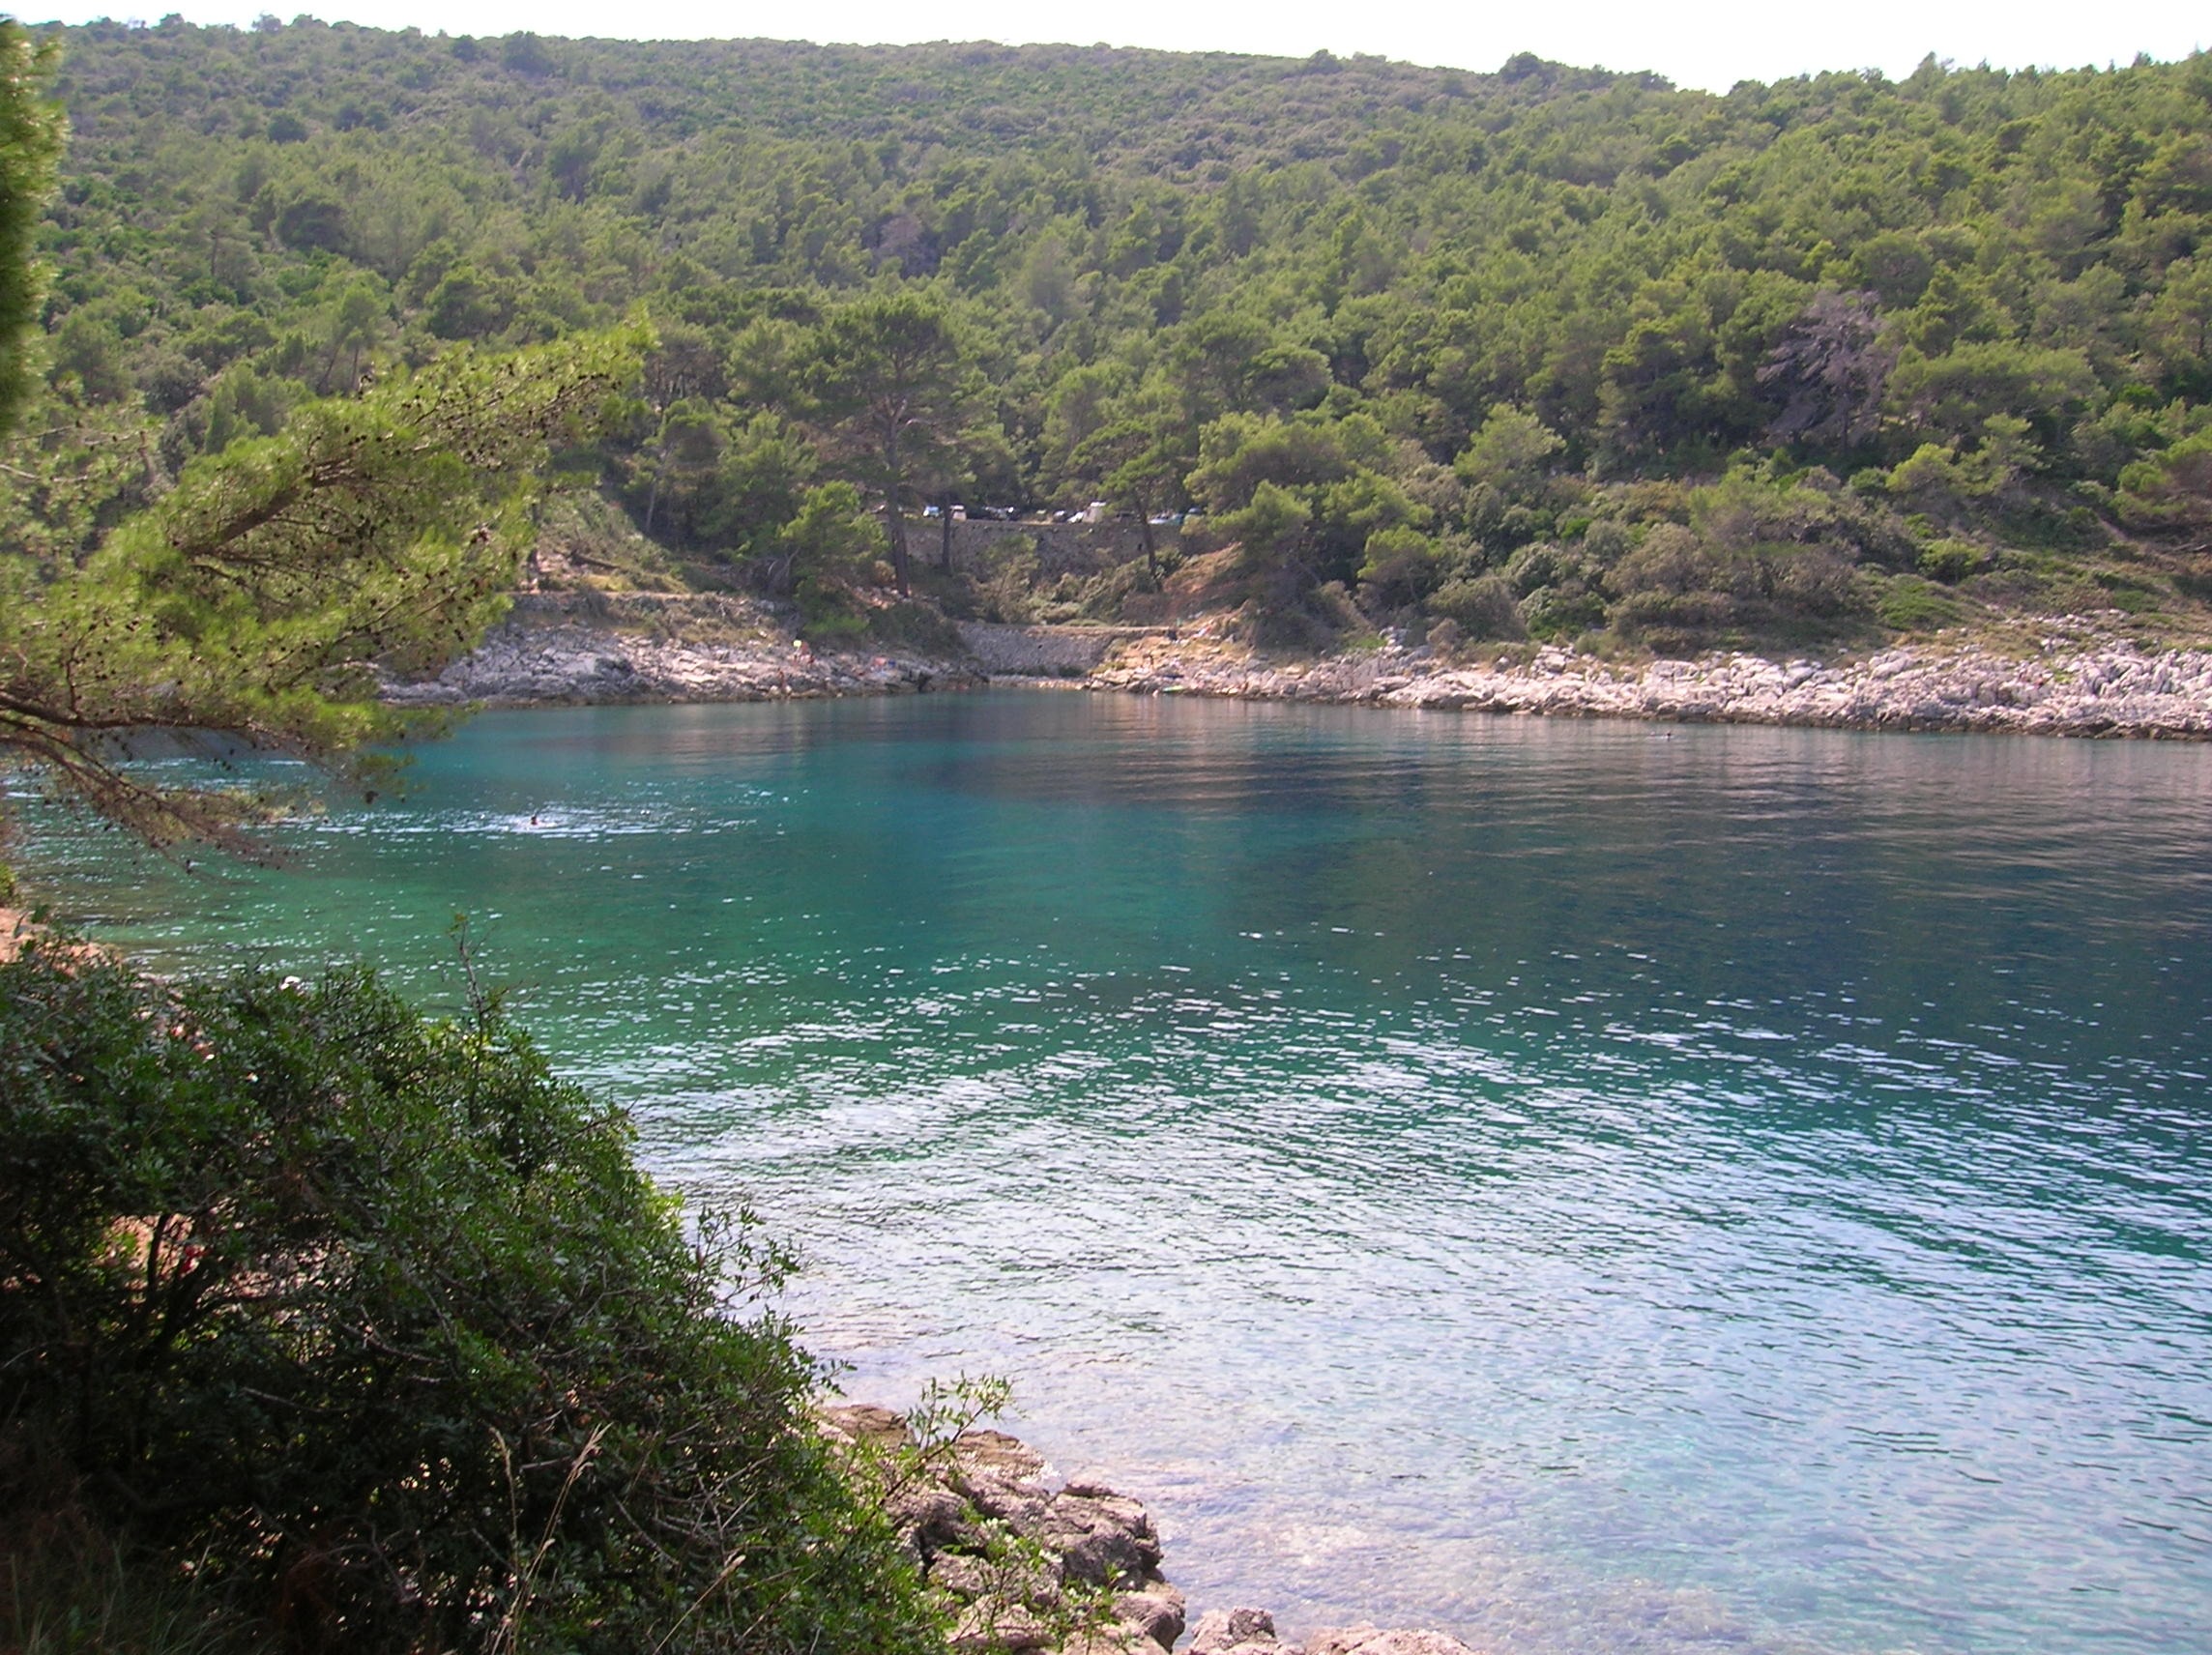
landscape, sea, coast, water, nature, outdoor, wilderness, lake, river, land, cliff, wild, environment, cove, inlet, scenic, natural, scenery, bay, reservoir, terrain, body of water, croatia, loch, mali losinj, losinj island